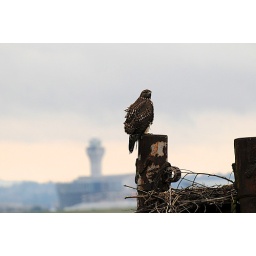
PDX tower in the back ground